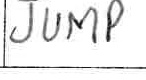
Label: jump